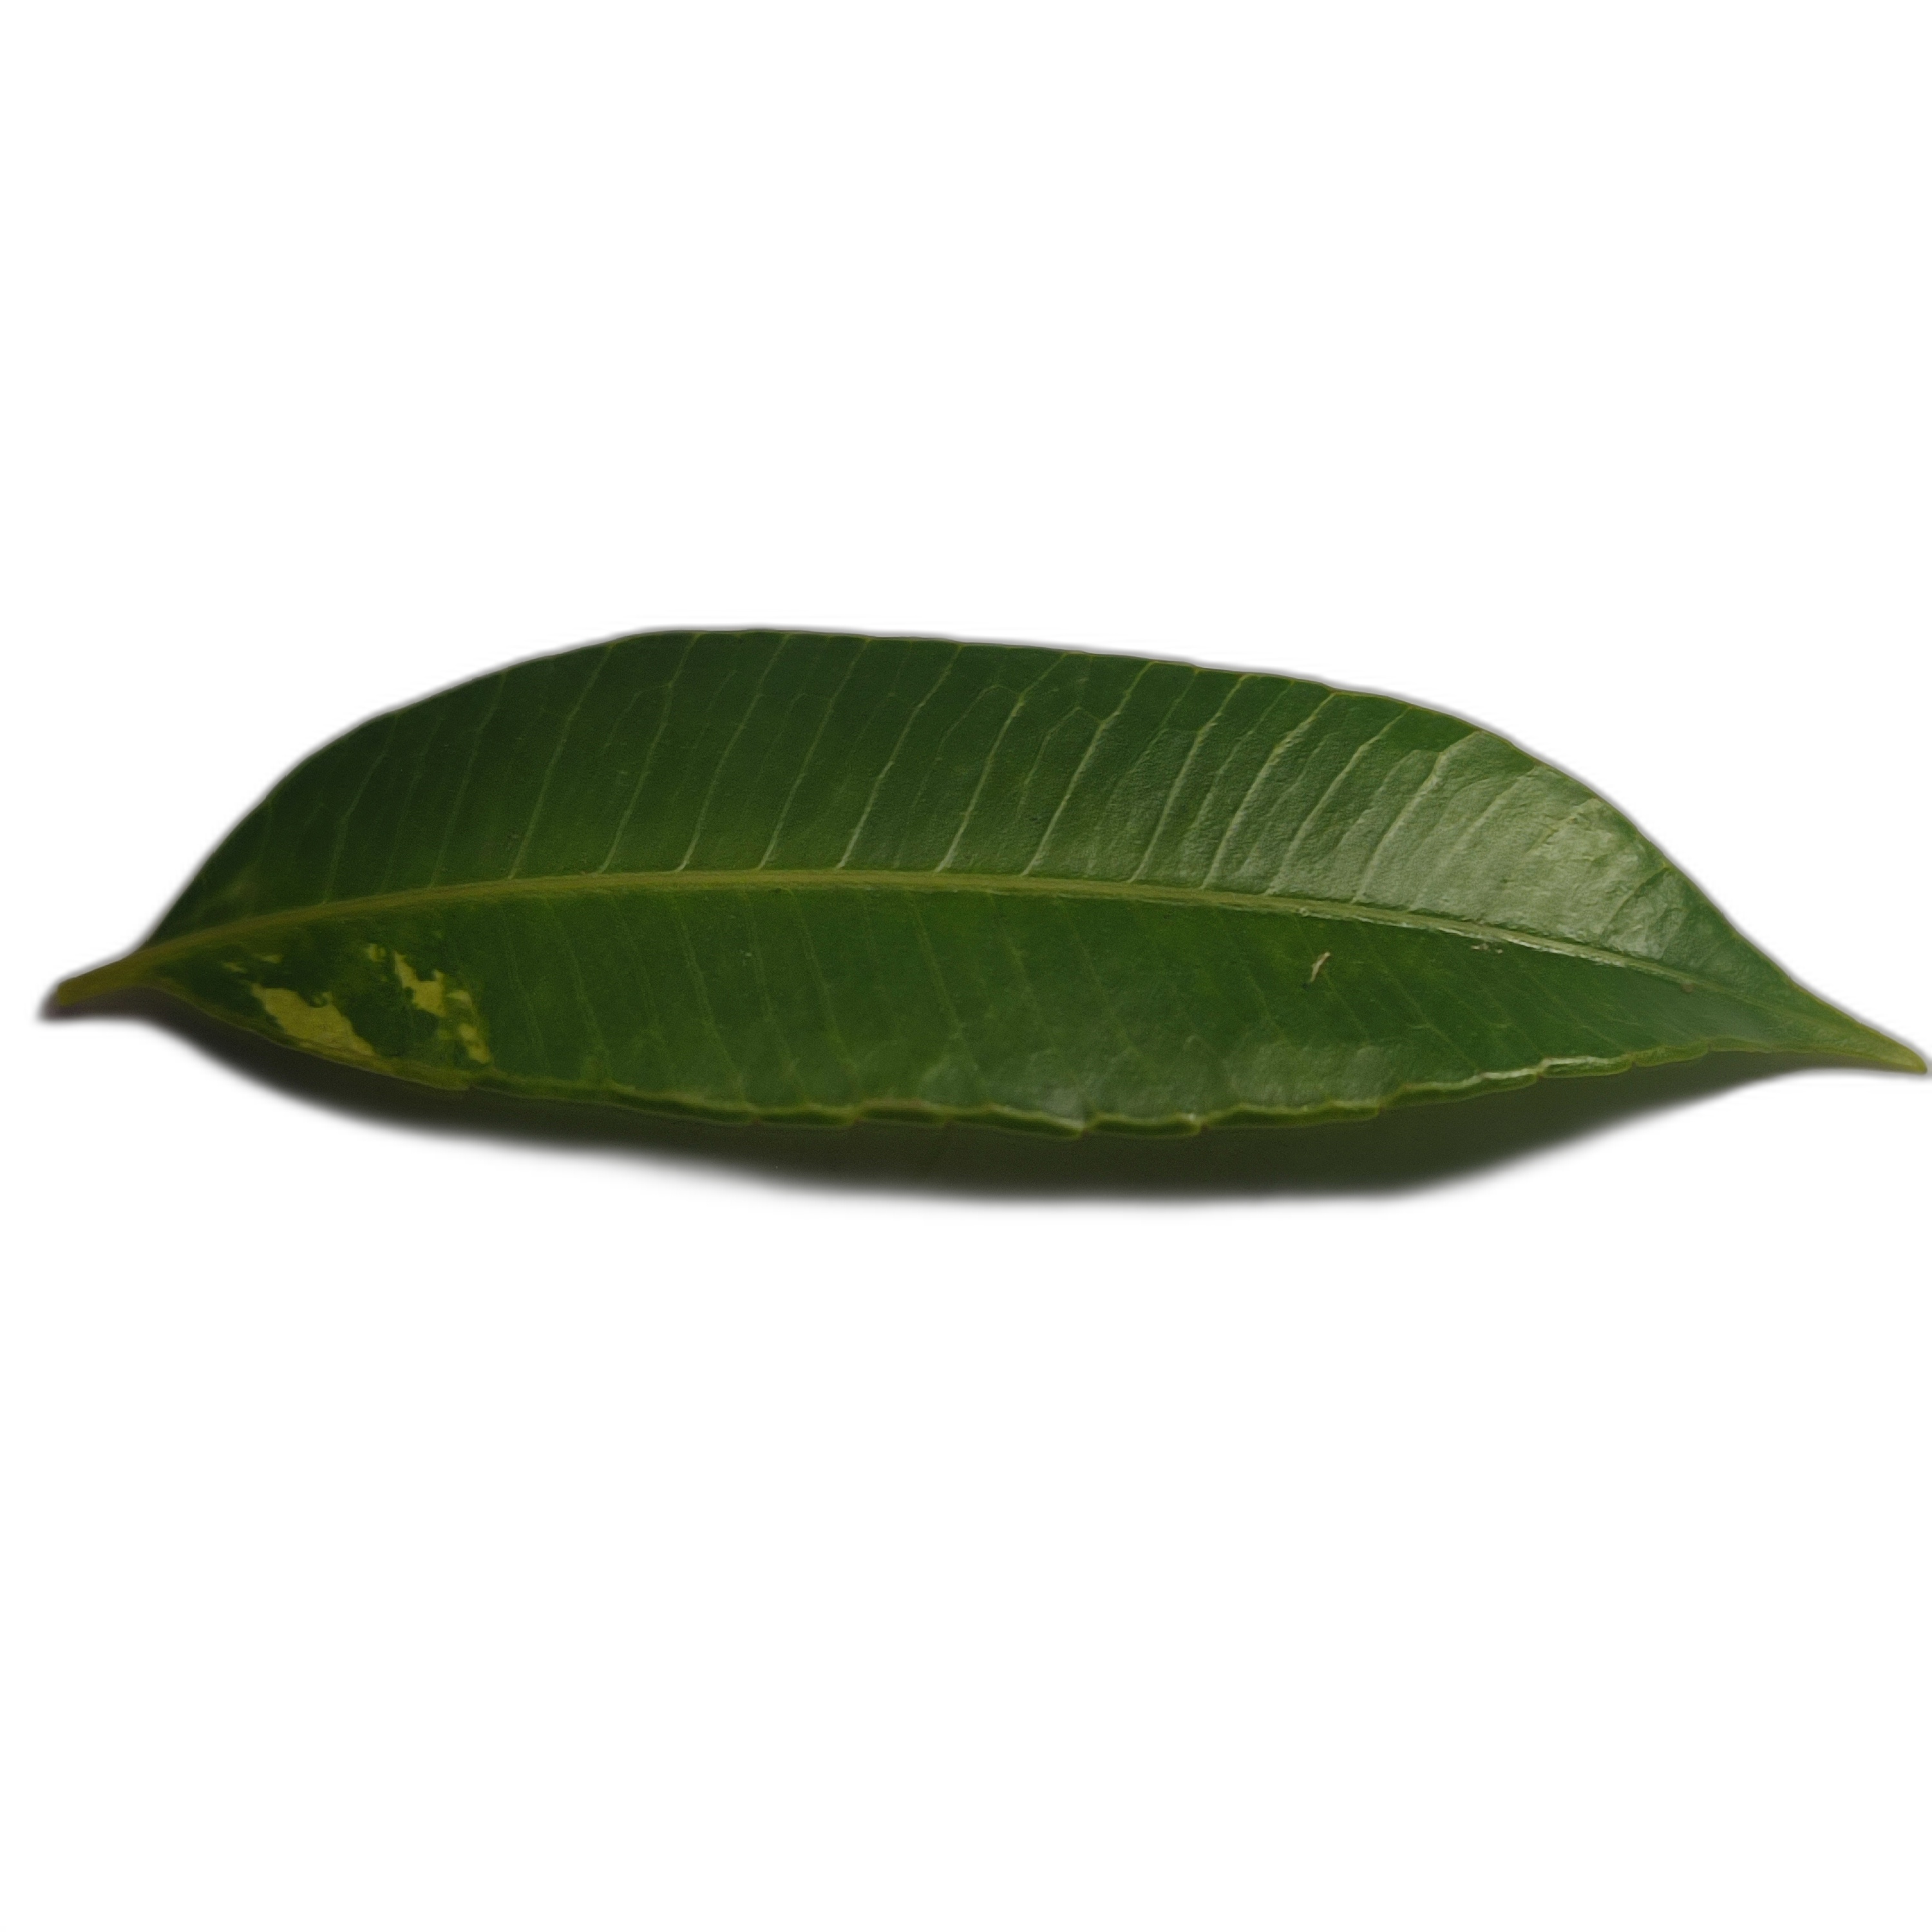
Label: healthy